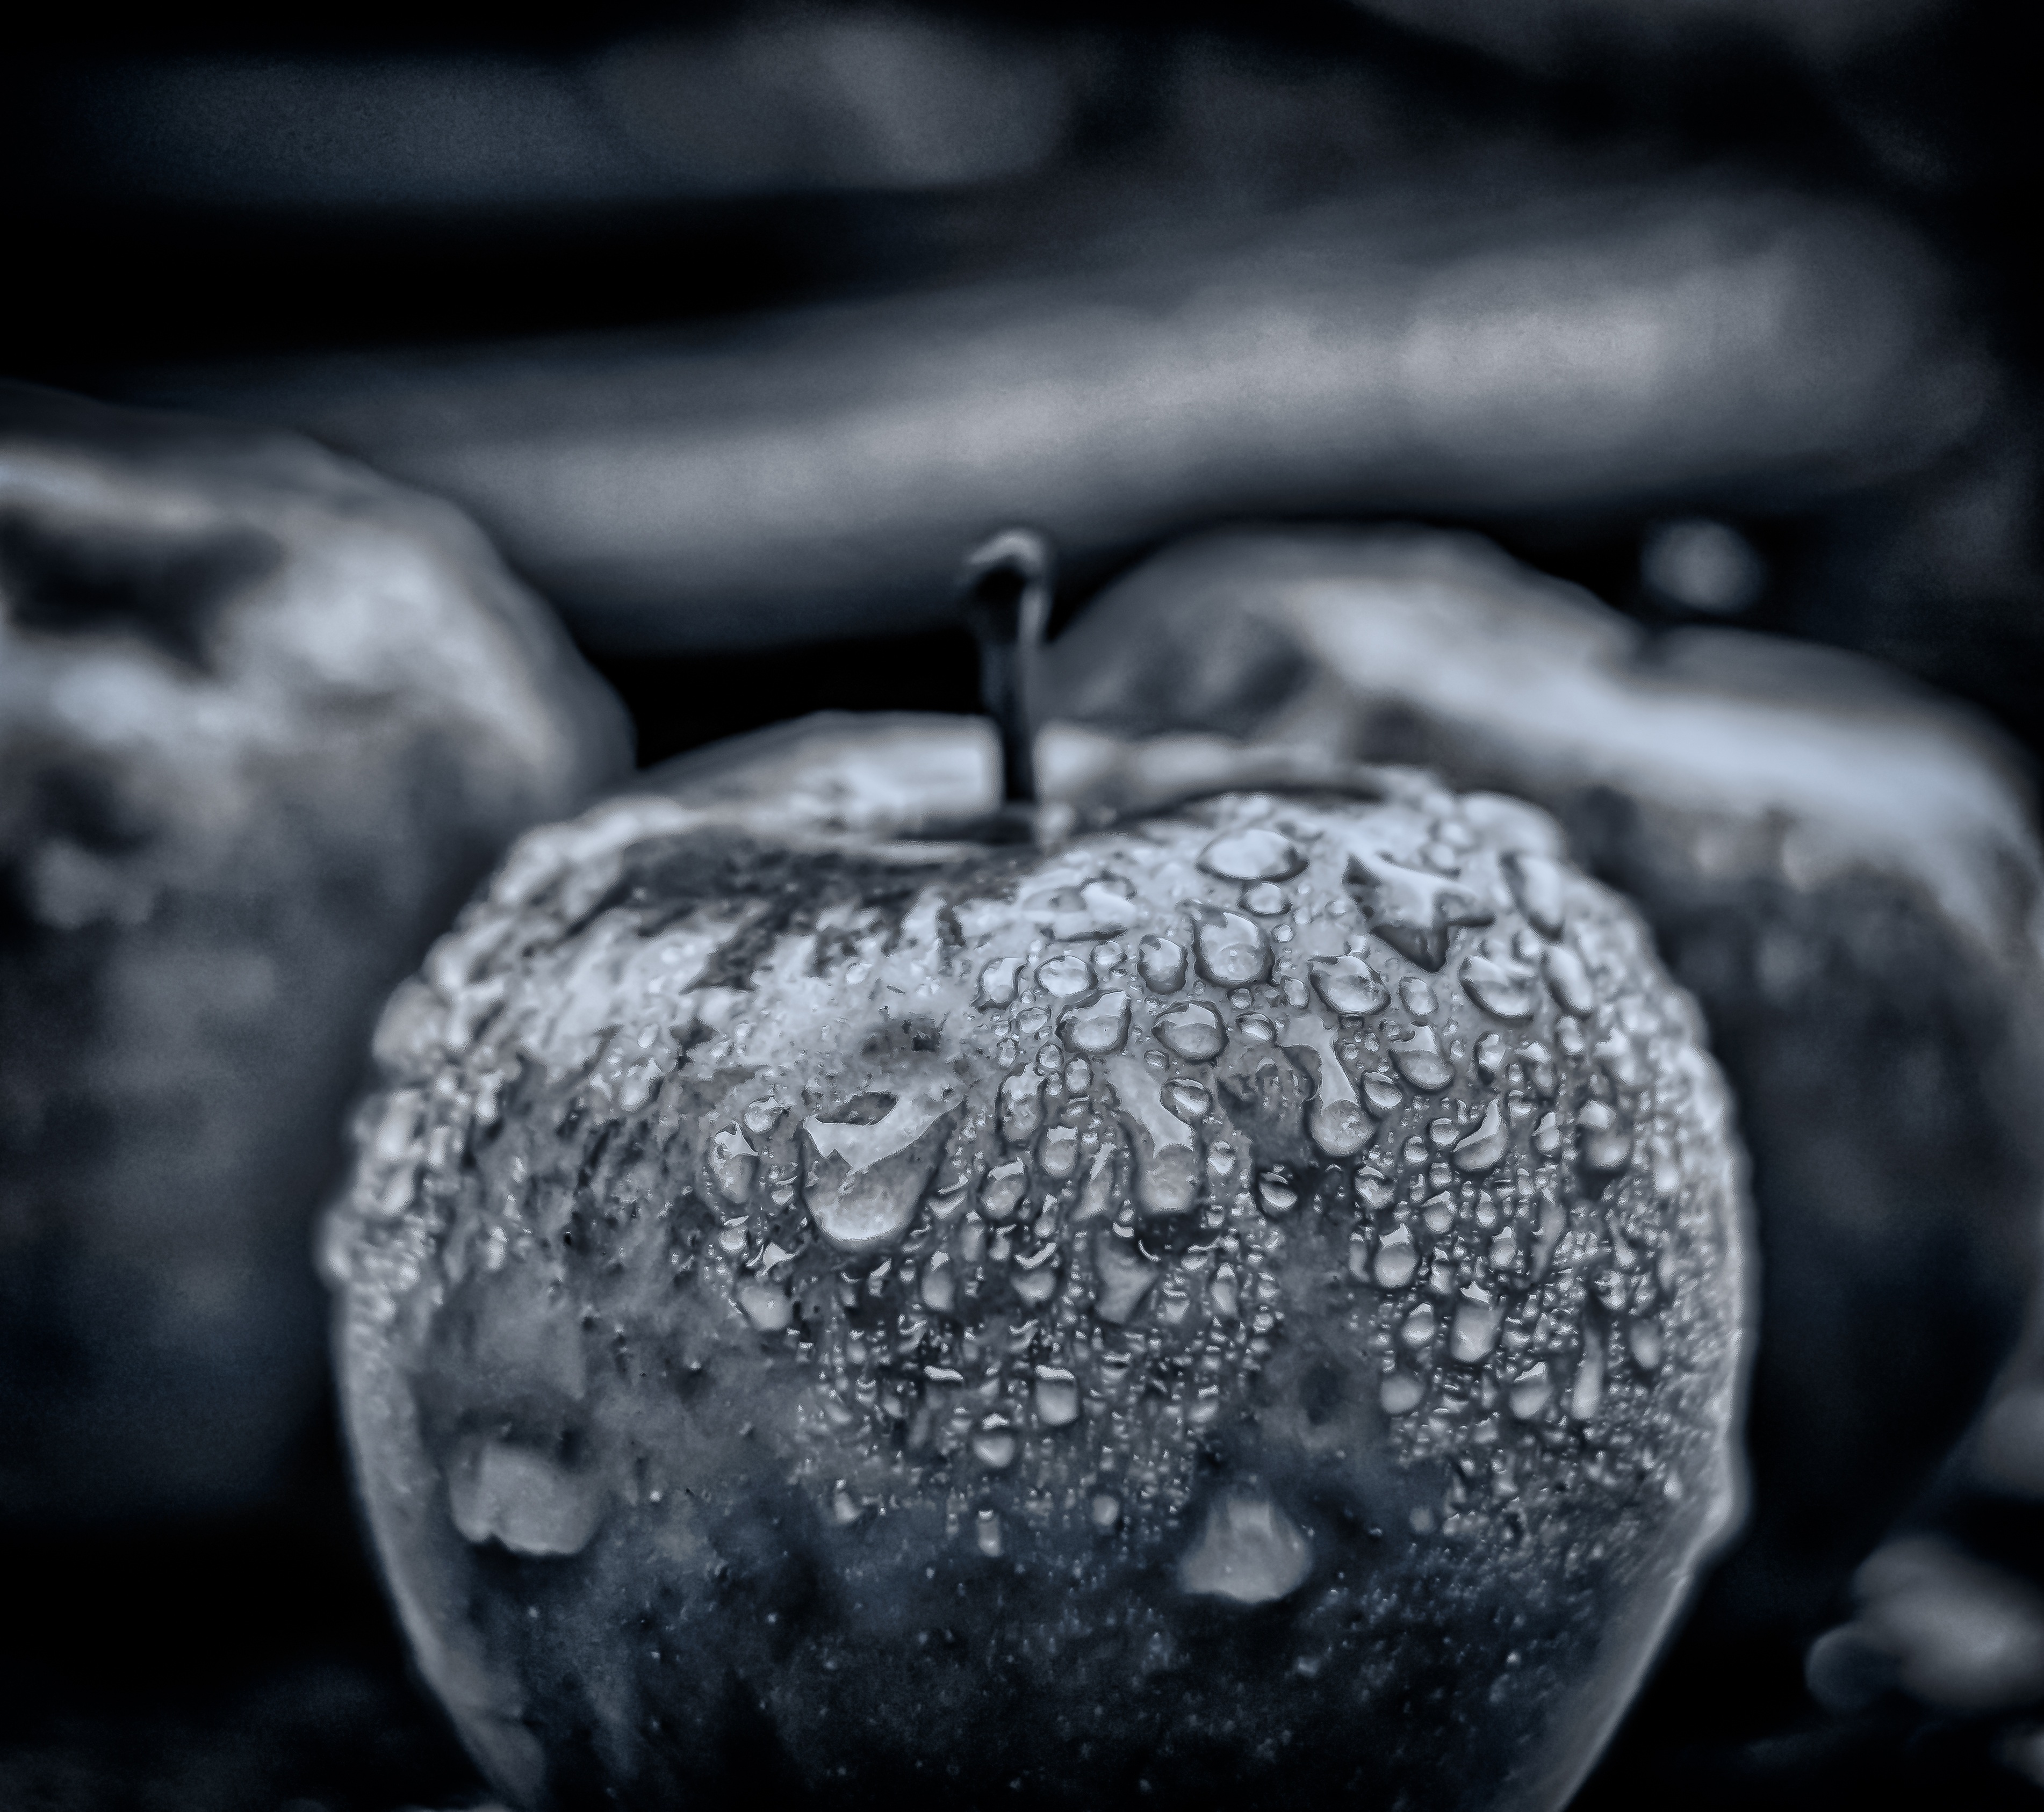
apple, snow, winter, black and white, fruit, rain, raindrop, wet, ice, harvest, weather, darkness, black, garden, monochrome, eat, drip, close up, fruits, drop of water, macro photography, still life photography, monochrome photography